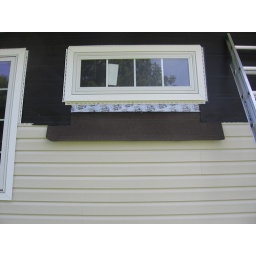
siding panel runs under the window apron, which collects water from the window face and sill pan